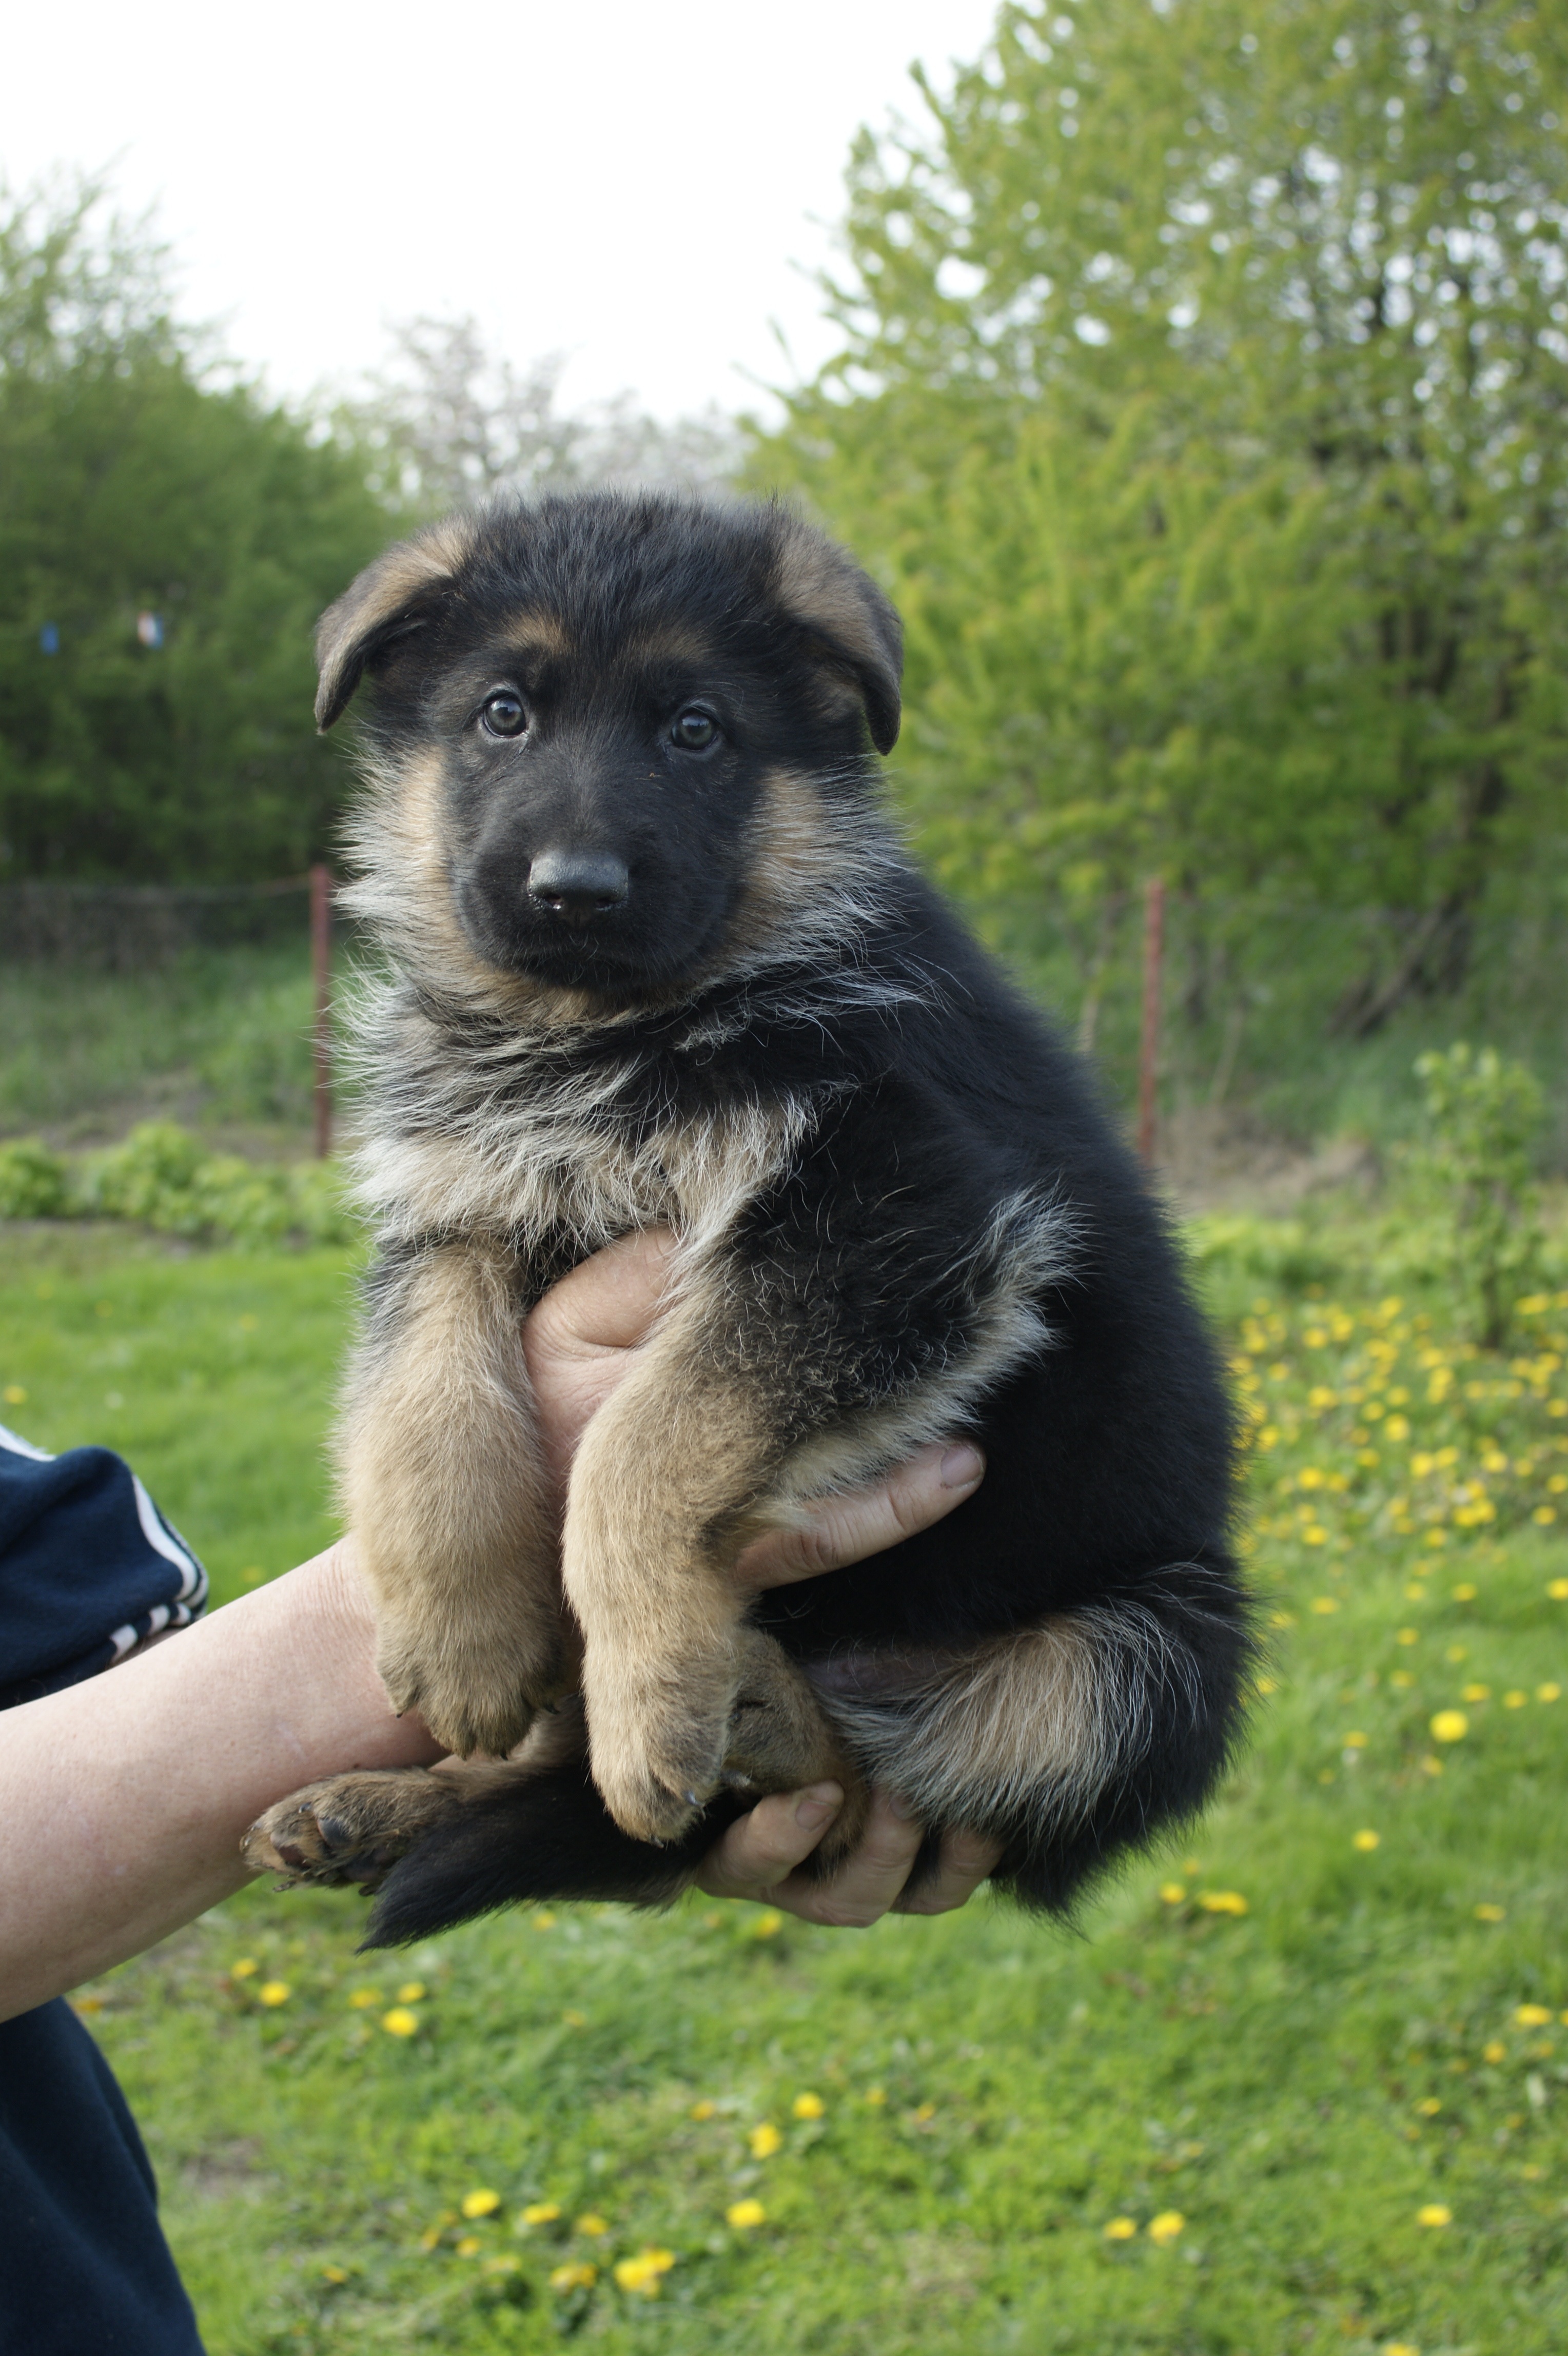
puppy, dog, animal, cute, pet, young, mammal, baby, german shepherd, tiny, little, vertebrate, adorable, dog breed, alsatian, dog like mammal, carnivoran, dog breed group, dog crossbreeds, norwegian elkhound, caucasian shepherd dog, german shepherd dog